Oksana Shachko

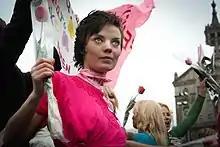

Oksana Shachko (31 January 1987 – 23 July 2018) was a Ukrainian artist and activist. Along with Anna Hutsol and Alexandra Shevchenko, she was one of the founders of the radical feminist activist group Femen, which publicly demonstrates in various countries against sexual exploitation, income inequality, and policies of the Roman Catholic Church, among other causes.